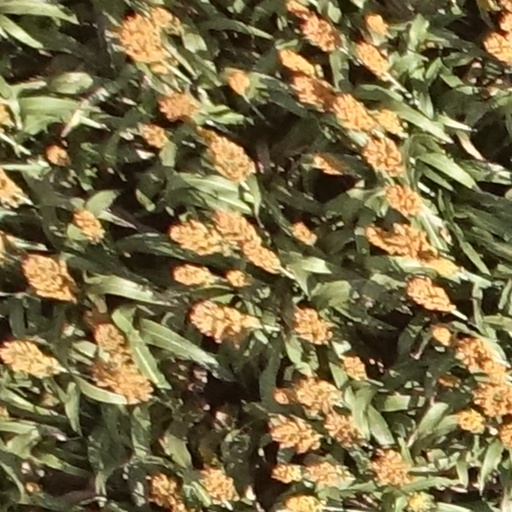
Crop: sorghum